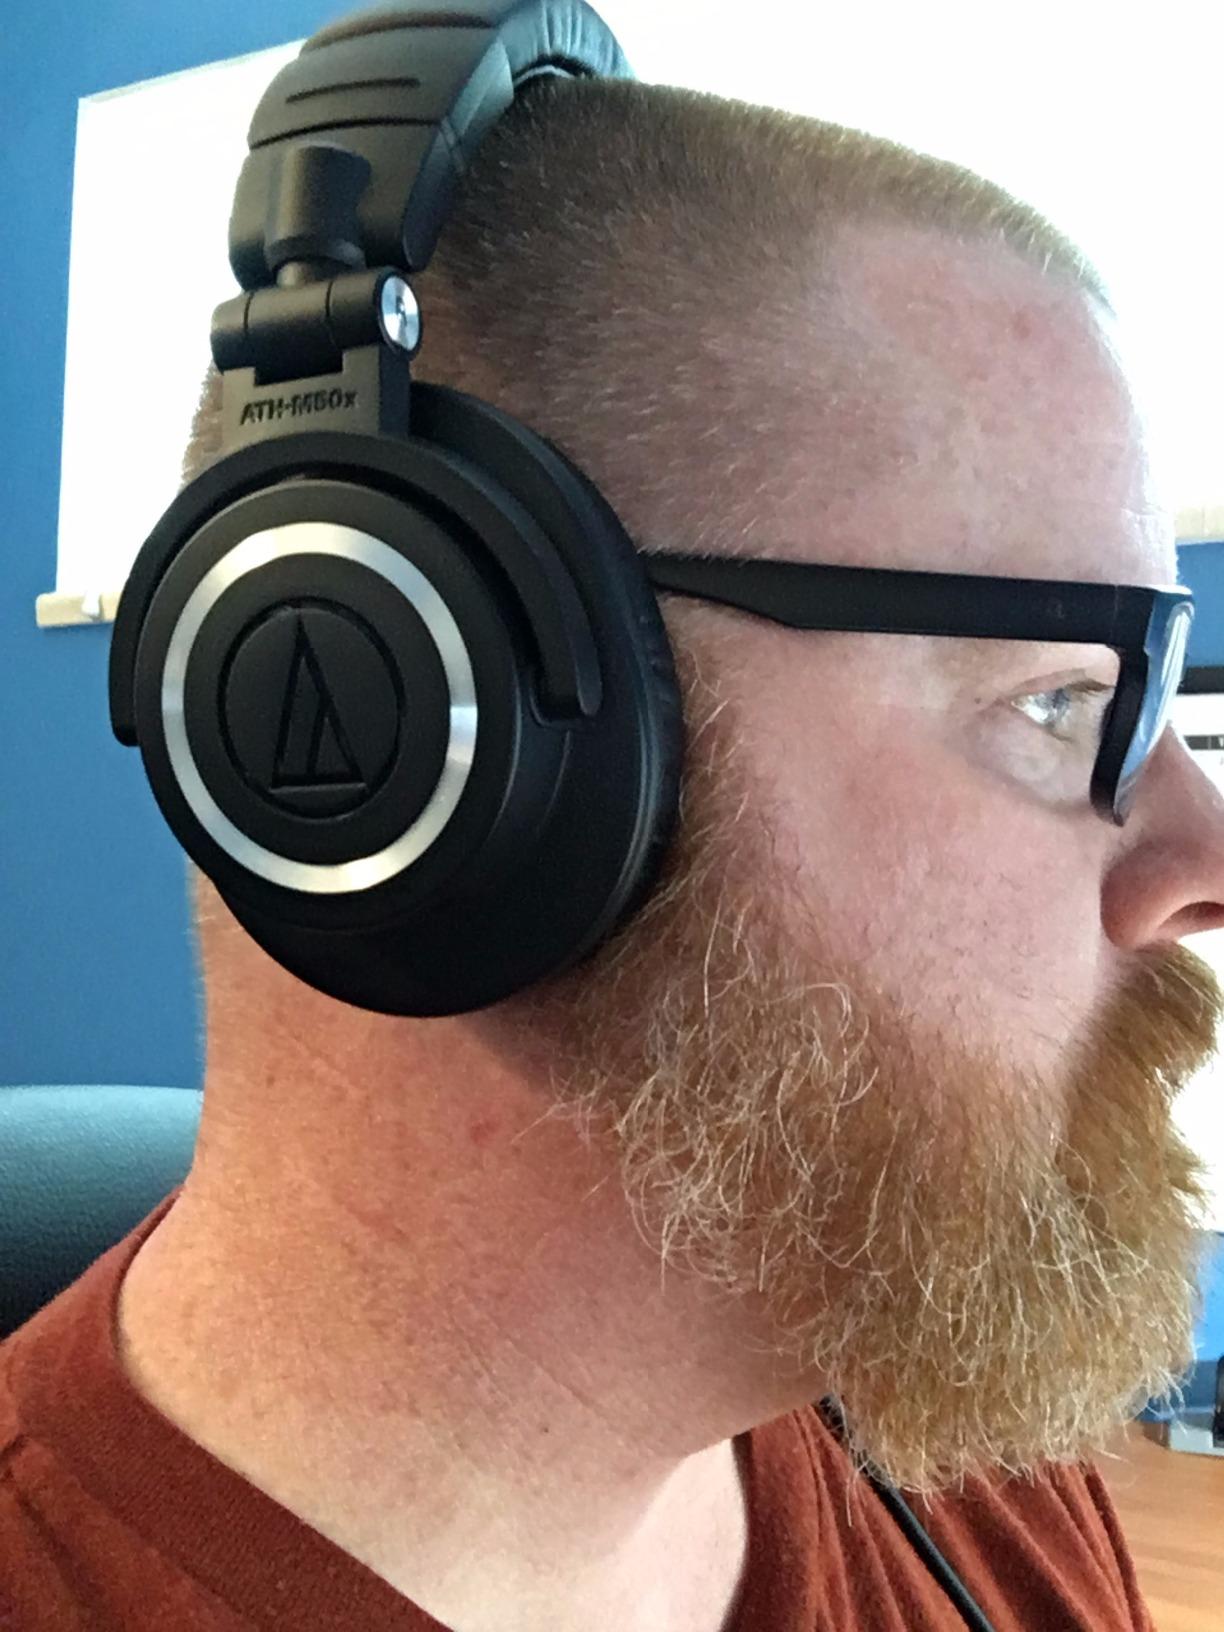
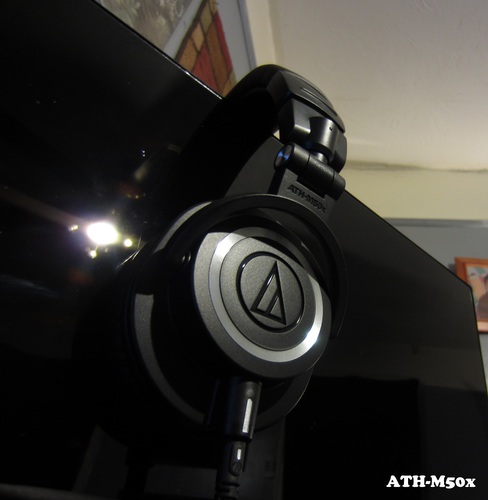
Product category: headphones
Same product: yes